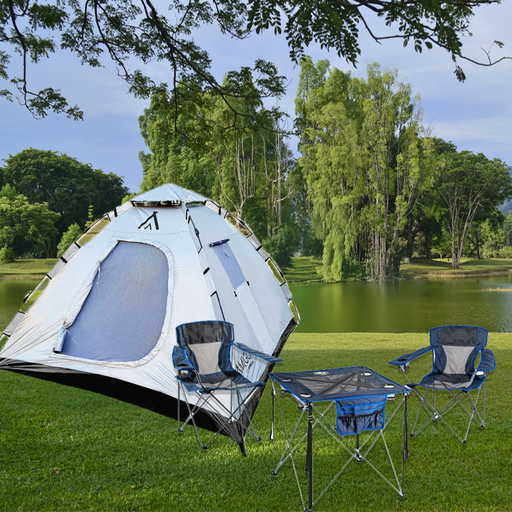
קטגוריה: נסיעות טיולים ופנאי
תיאור: מארז קמפינג מבית Go Nature